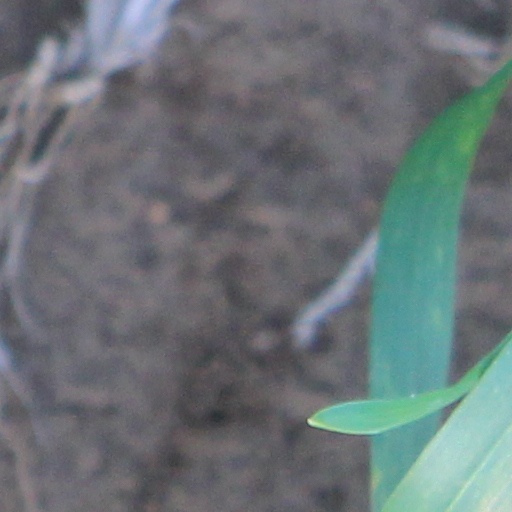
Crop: wheat